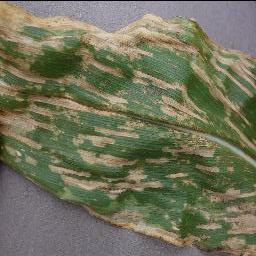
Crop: corn
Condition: (maize)_cercospora_spot_gray_spot